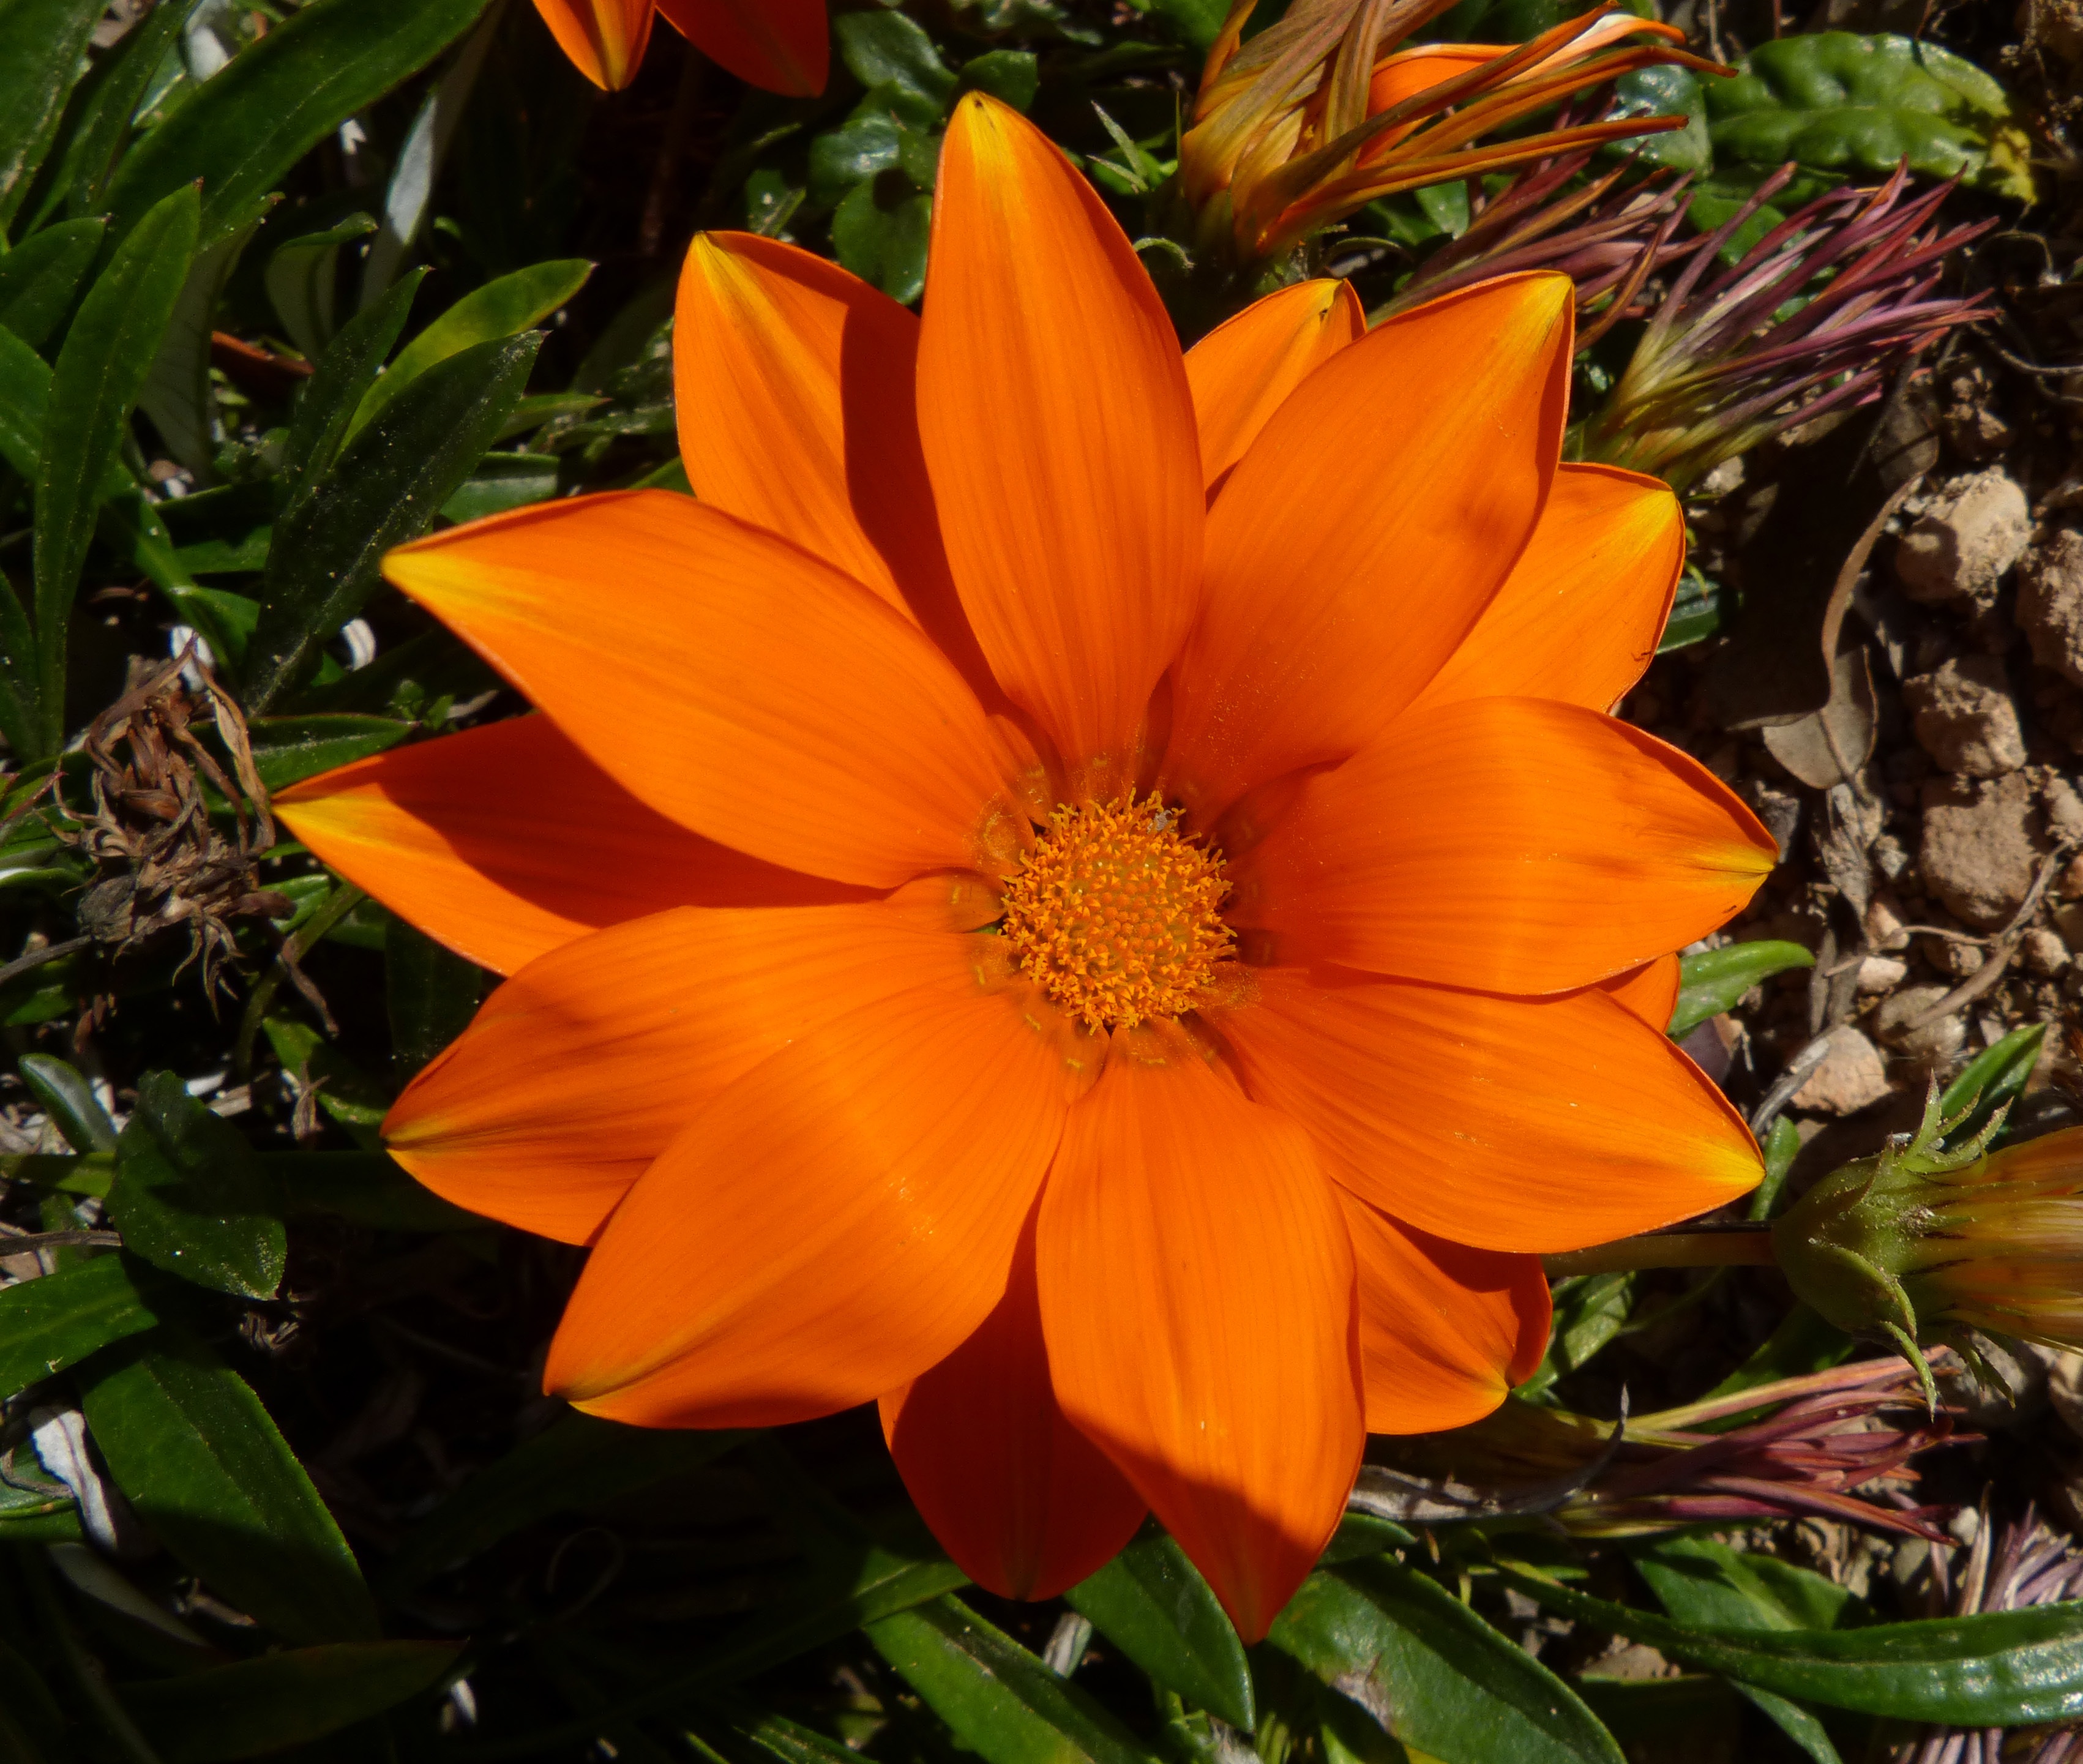
plant, flower, petal, daisy, orange, botany, yellow, flora, wildflower, petals, beauty, flowering plant, daisy family, land plant